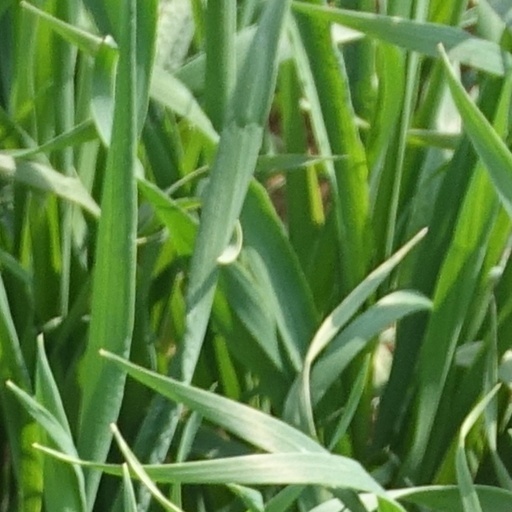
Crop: wheat